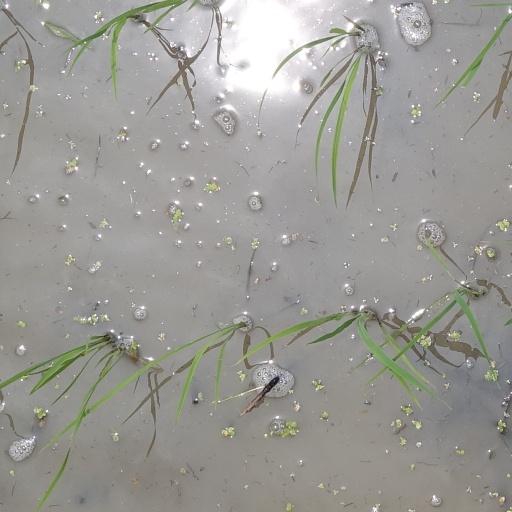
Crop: rice